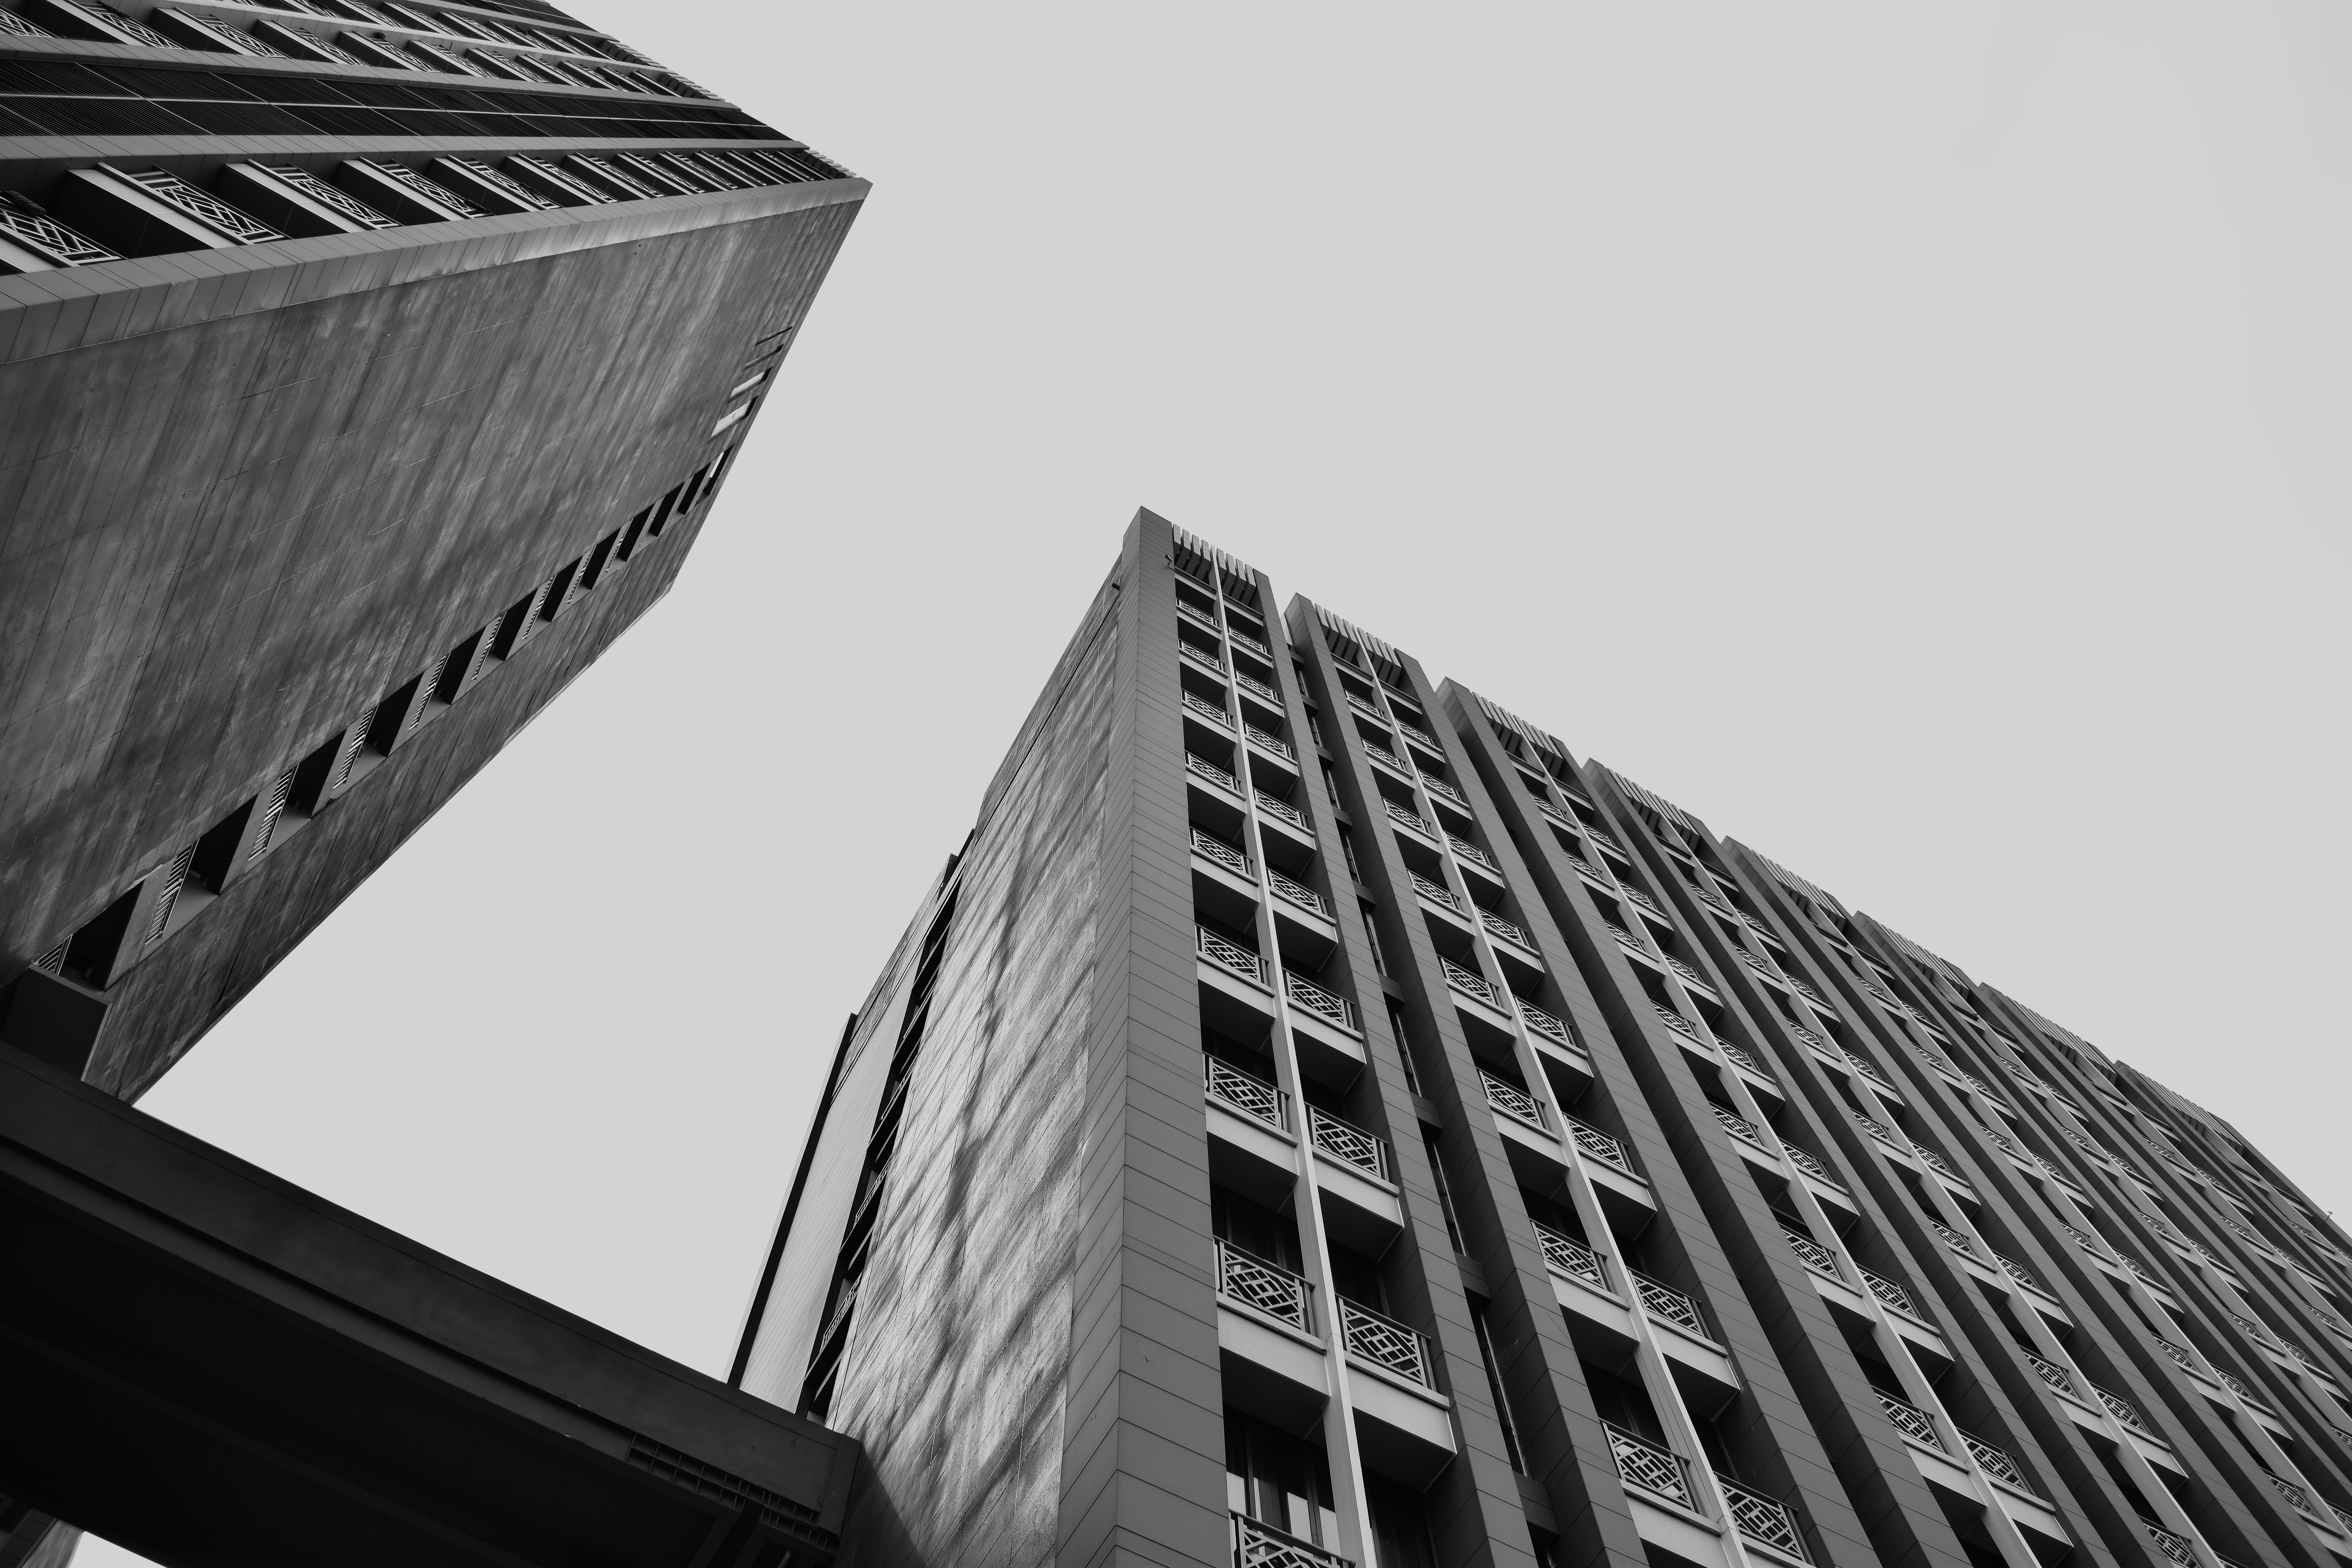
build, white, architecture, black, black and white, urban area, skyscraper, daytime, monochrome, monochrome photography, building, tower block, metropolitan area, line, sky, human settlement, city, metropolis, commercial building, brutalist architecture, tower, Material property, photography, real estate, corporate headquarters, condominium, facade, downtown, stock photography, style, apartment, house, mixed use